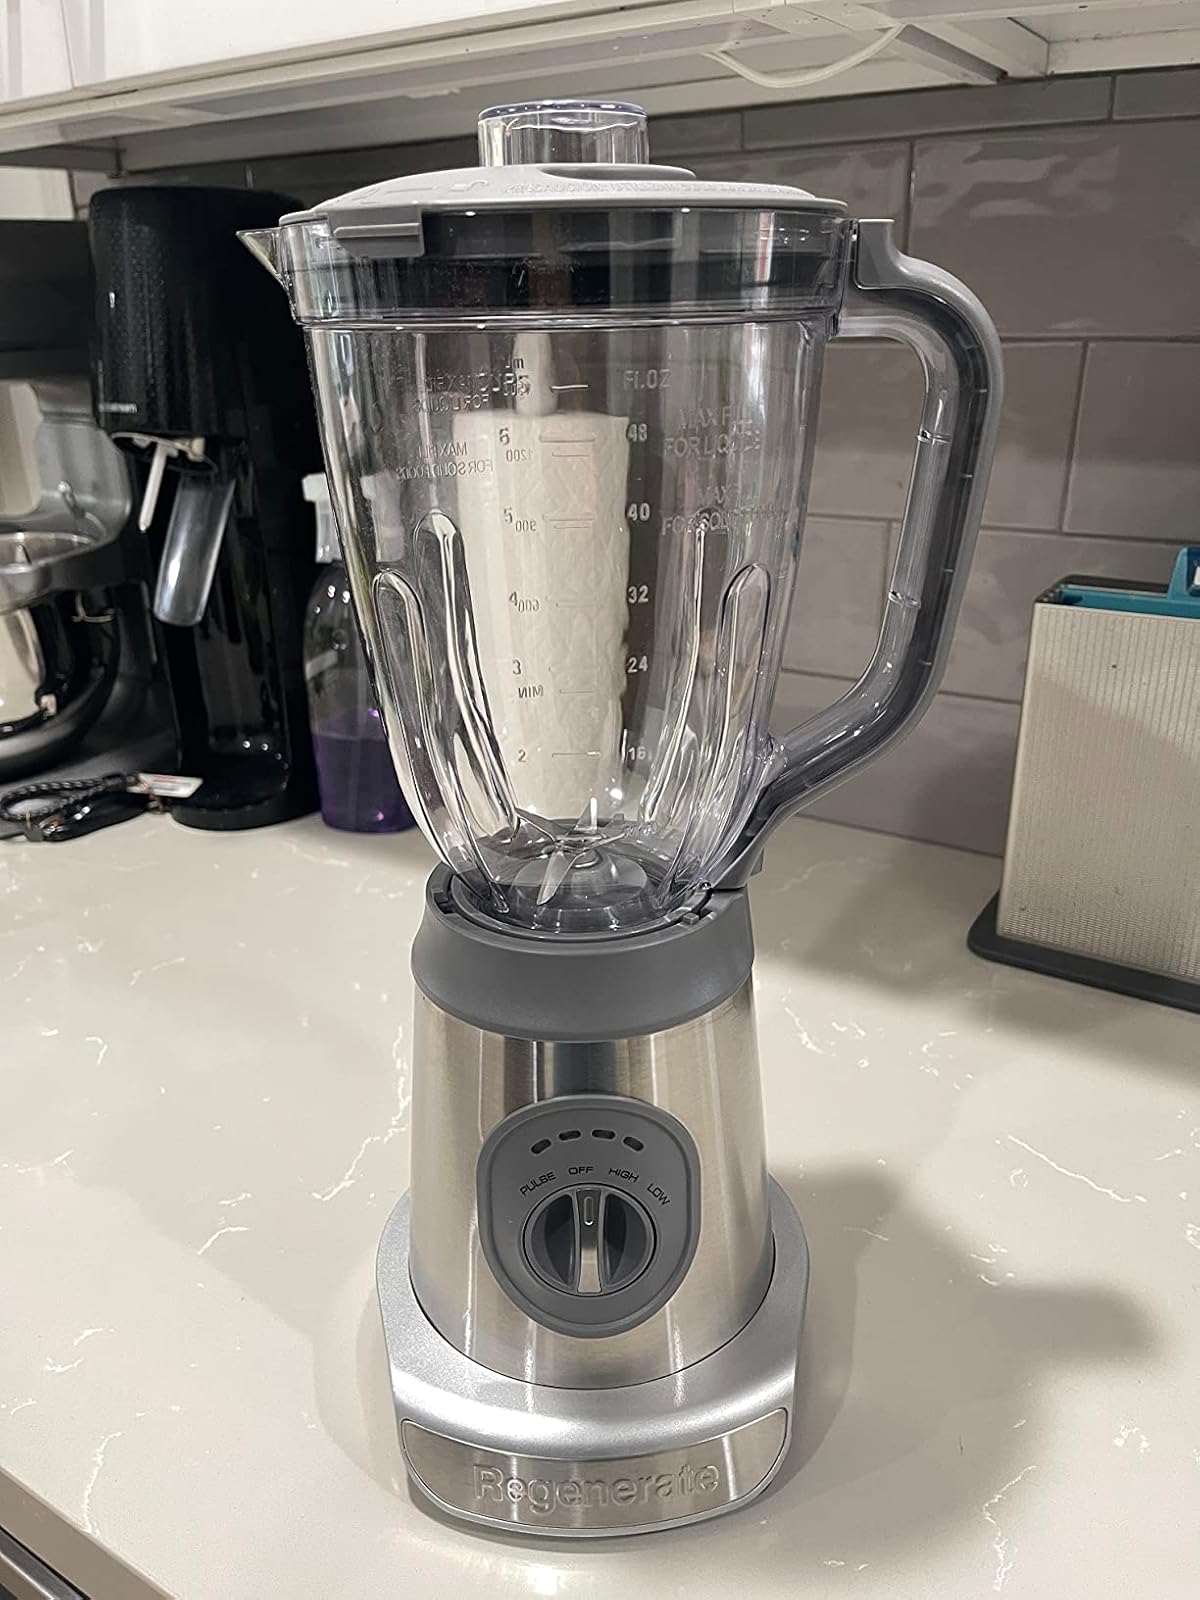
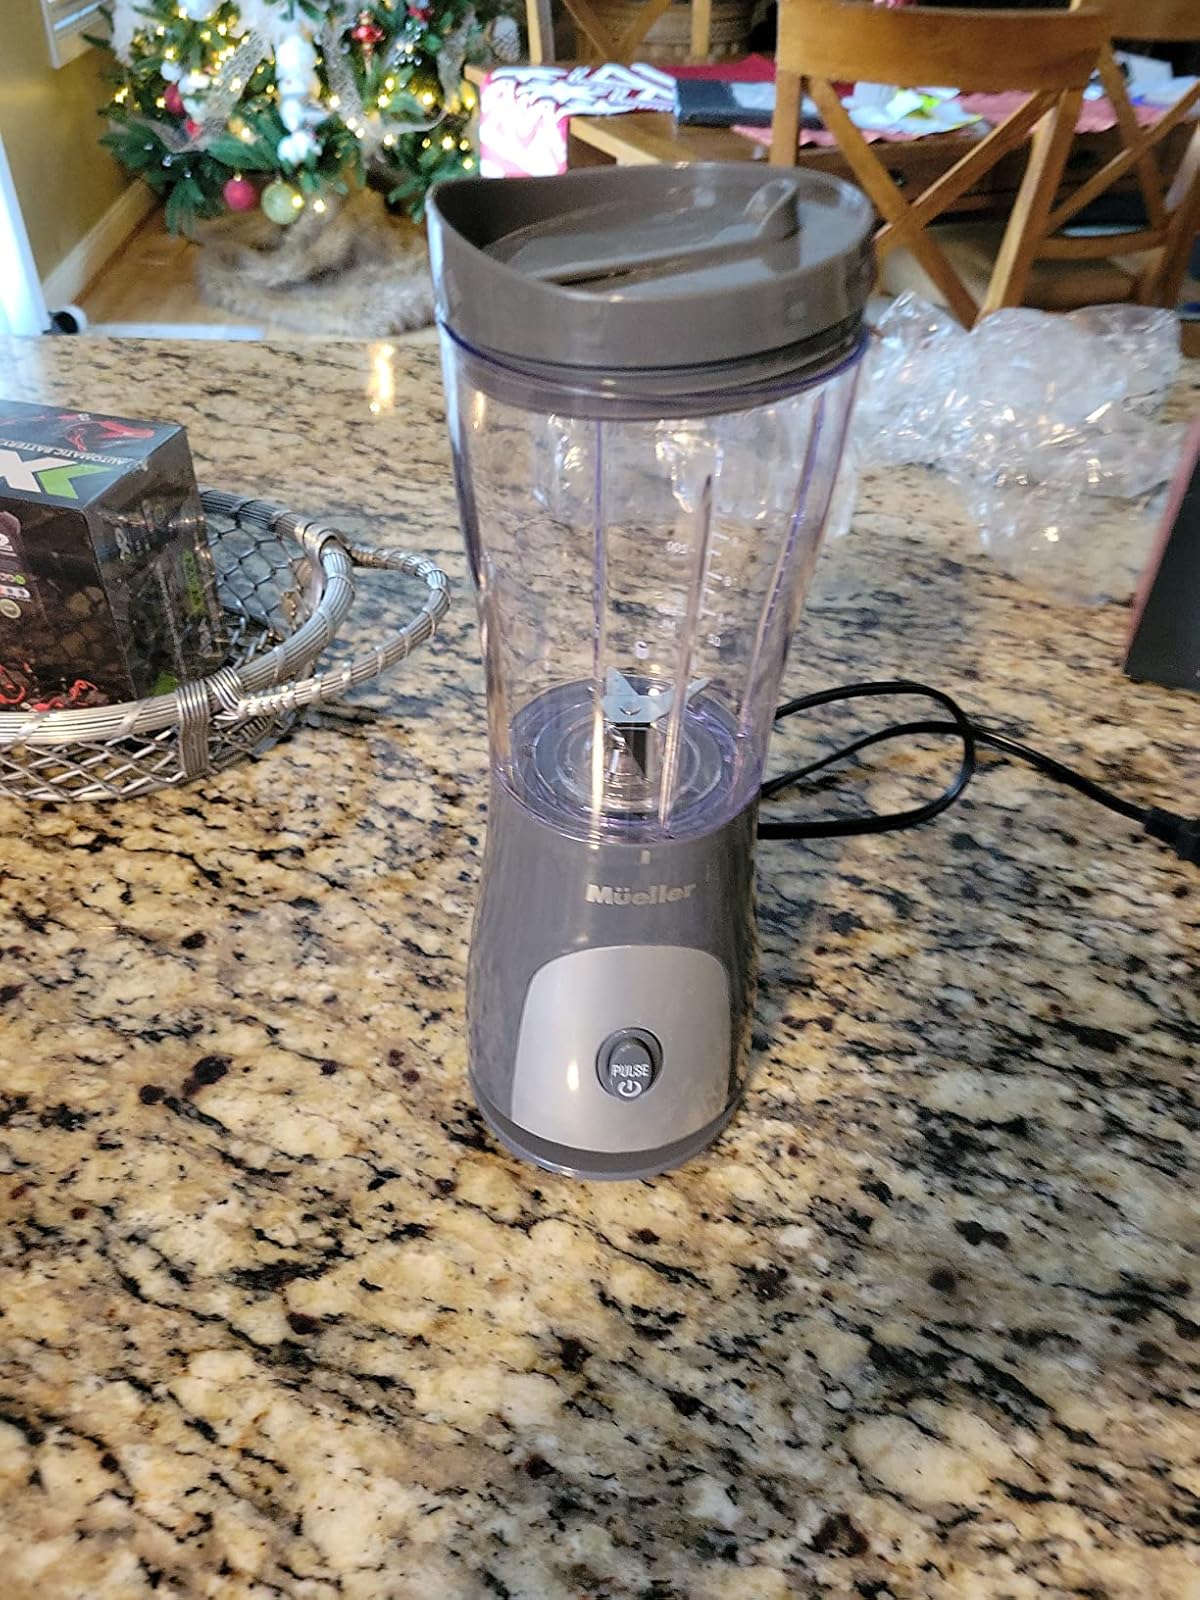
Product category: items_blender
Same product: no